Early 1980s recession

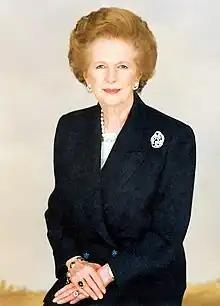
Margaret Thatcher

Eventually recession hit the United Kingdom at the beginning of the 1980s. That followed a string of crises that had plagued the British economy for most of the 1970s. Consequently, unemployment had gradually increased since the mid-1960s. When the Conservative Party, led by Margaret Thatcher won the general election of May 1979, and swept James Callaghan's Labour Party from power, the country had just witnessed the Winter of Discontent in which numerous public sector workers had staged strikes. Inflation was about 10% and some 1.5 million people were unemployed, compared to some 1 million in 1974, 580,000 in 1970 and just over 300,000 in 1964. Thatcher set about controlling inflation with monetarist policies and changing trade union legislation in an attempt to reduce the strikes of public-sector workers.